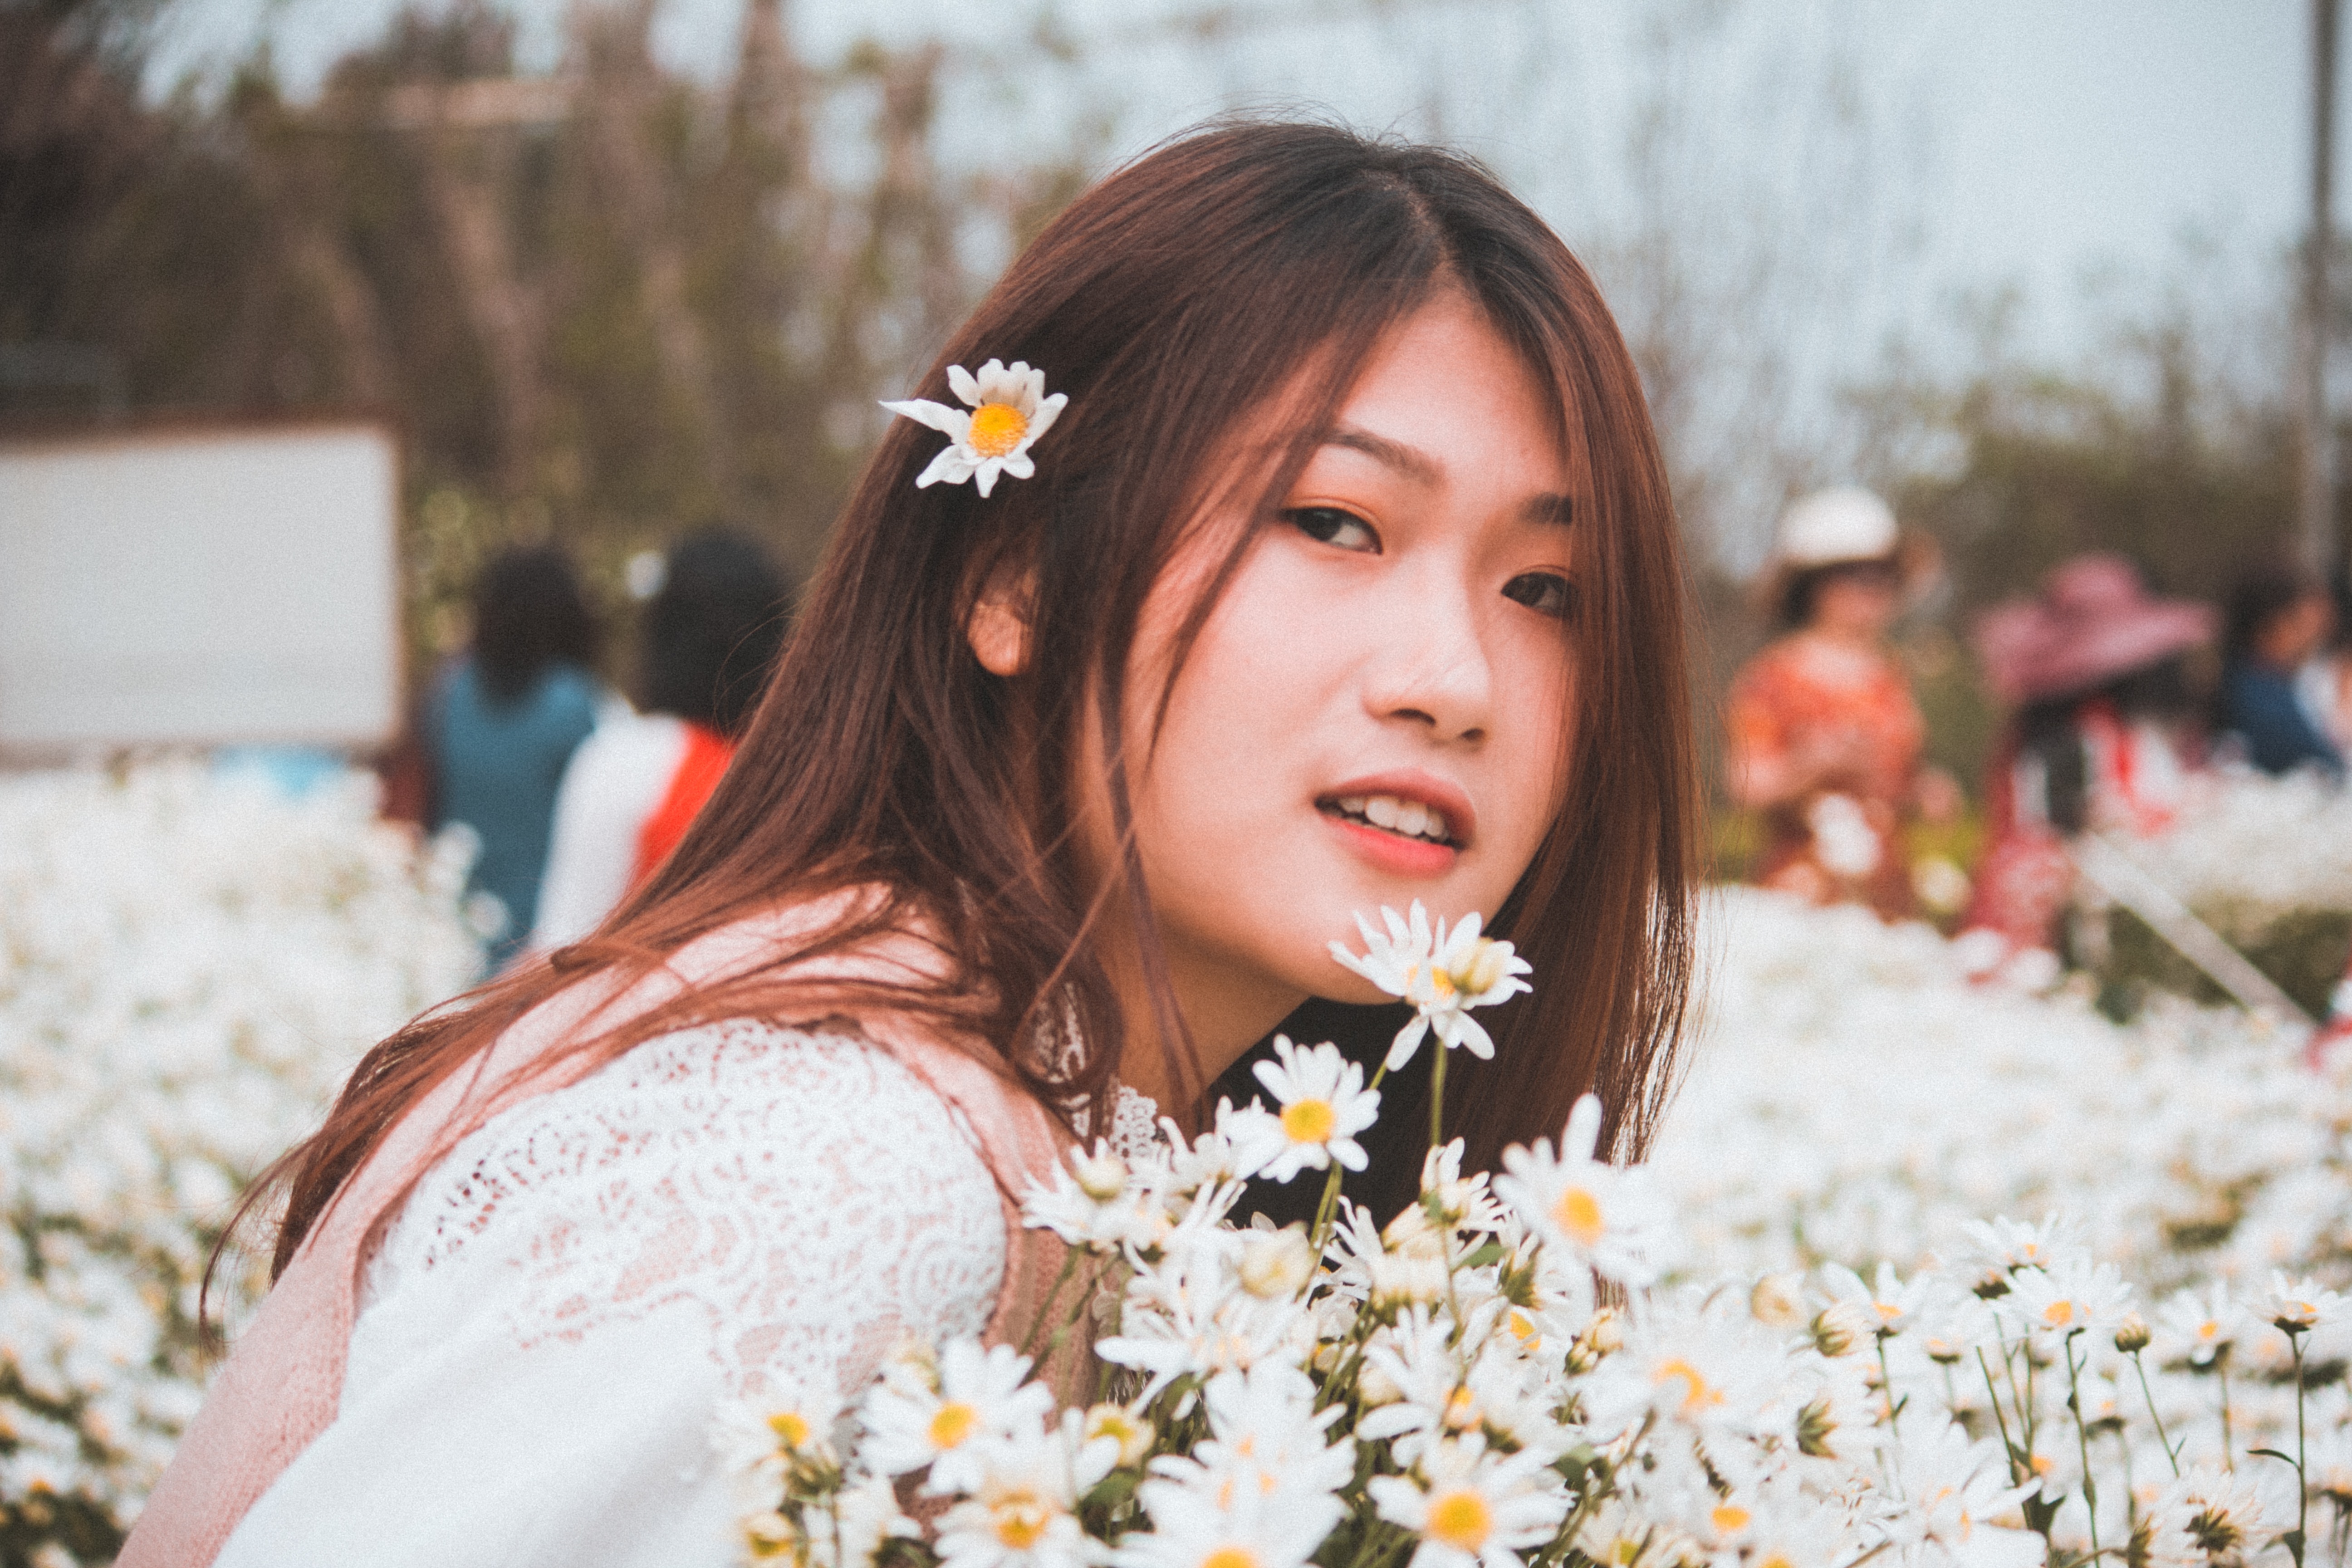
hair, white, beauty, skin, spring, hairstyle, yellow, snapshot, flower, eye, long hair, smile, plant, photography, happy, dress, headpiece, brown hair, petal, blossom, black hair, hair accessory, fashion accessory